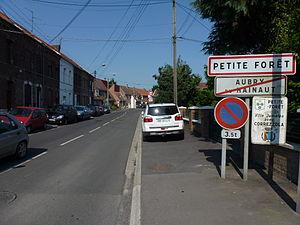
Petite-Forêt est une commune française, située dans le département du Nord, en région Hauts-de-France.